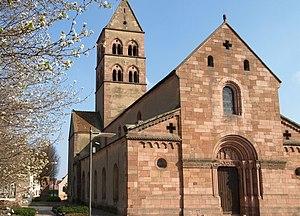
Eglise Saint-Pierre-et-Paul de Sigolsheim.
Sigolsheim est une ancienne commune française située dans le département du Haut-Rhin, en région Grand Est.